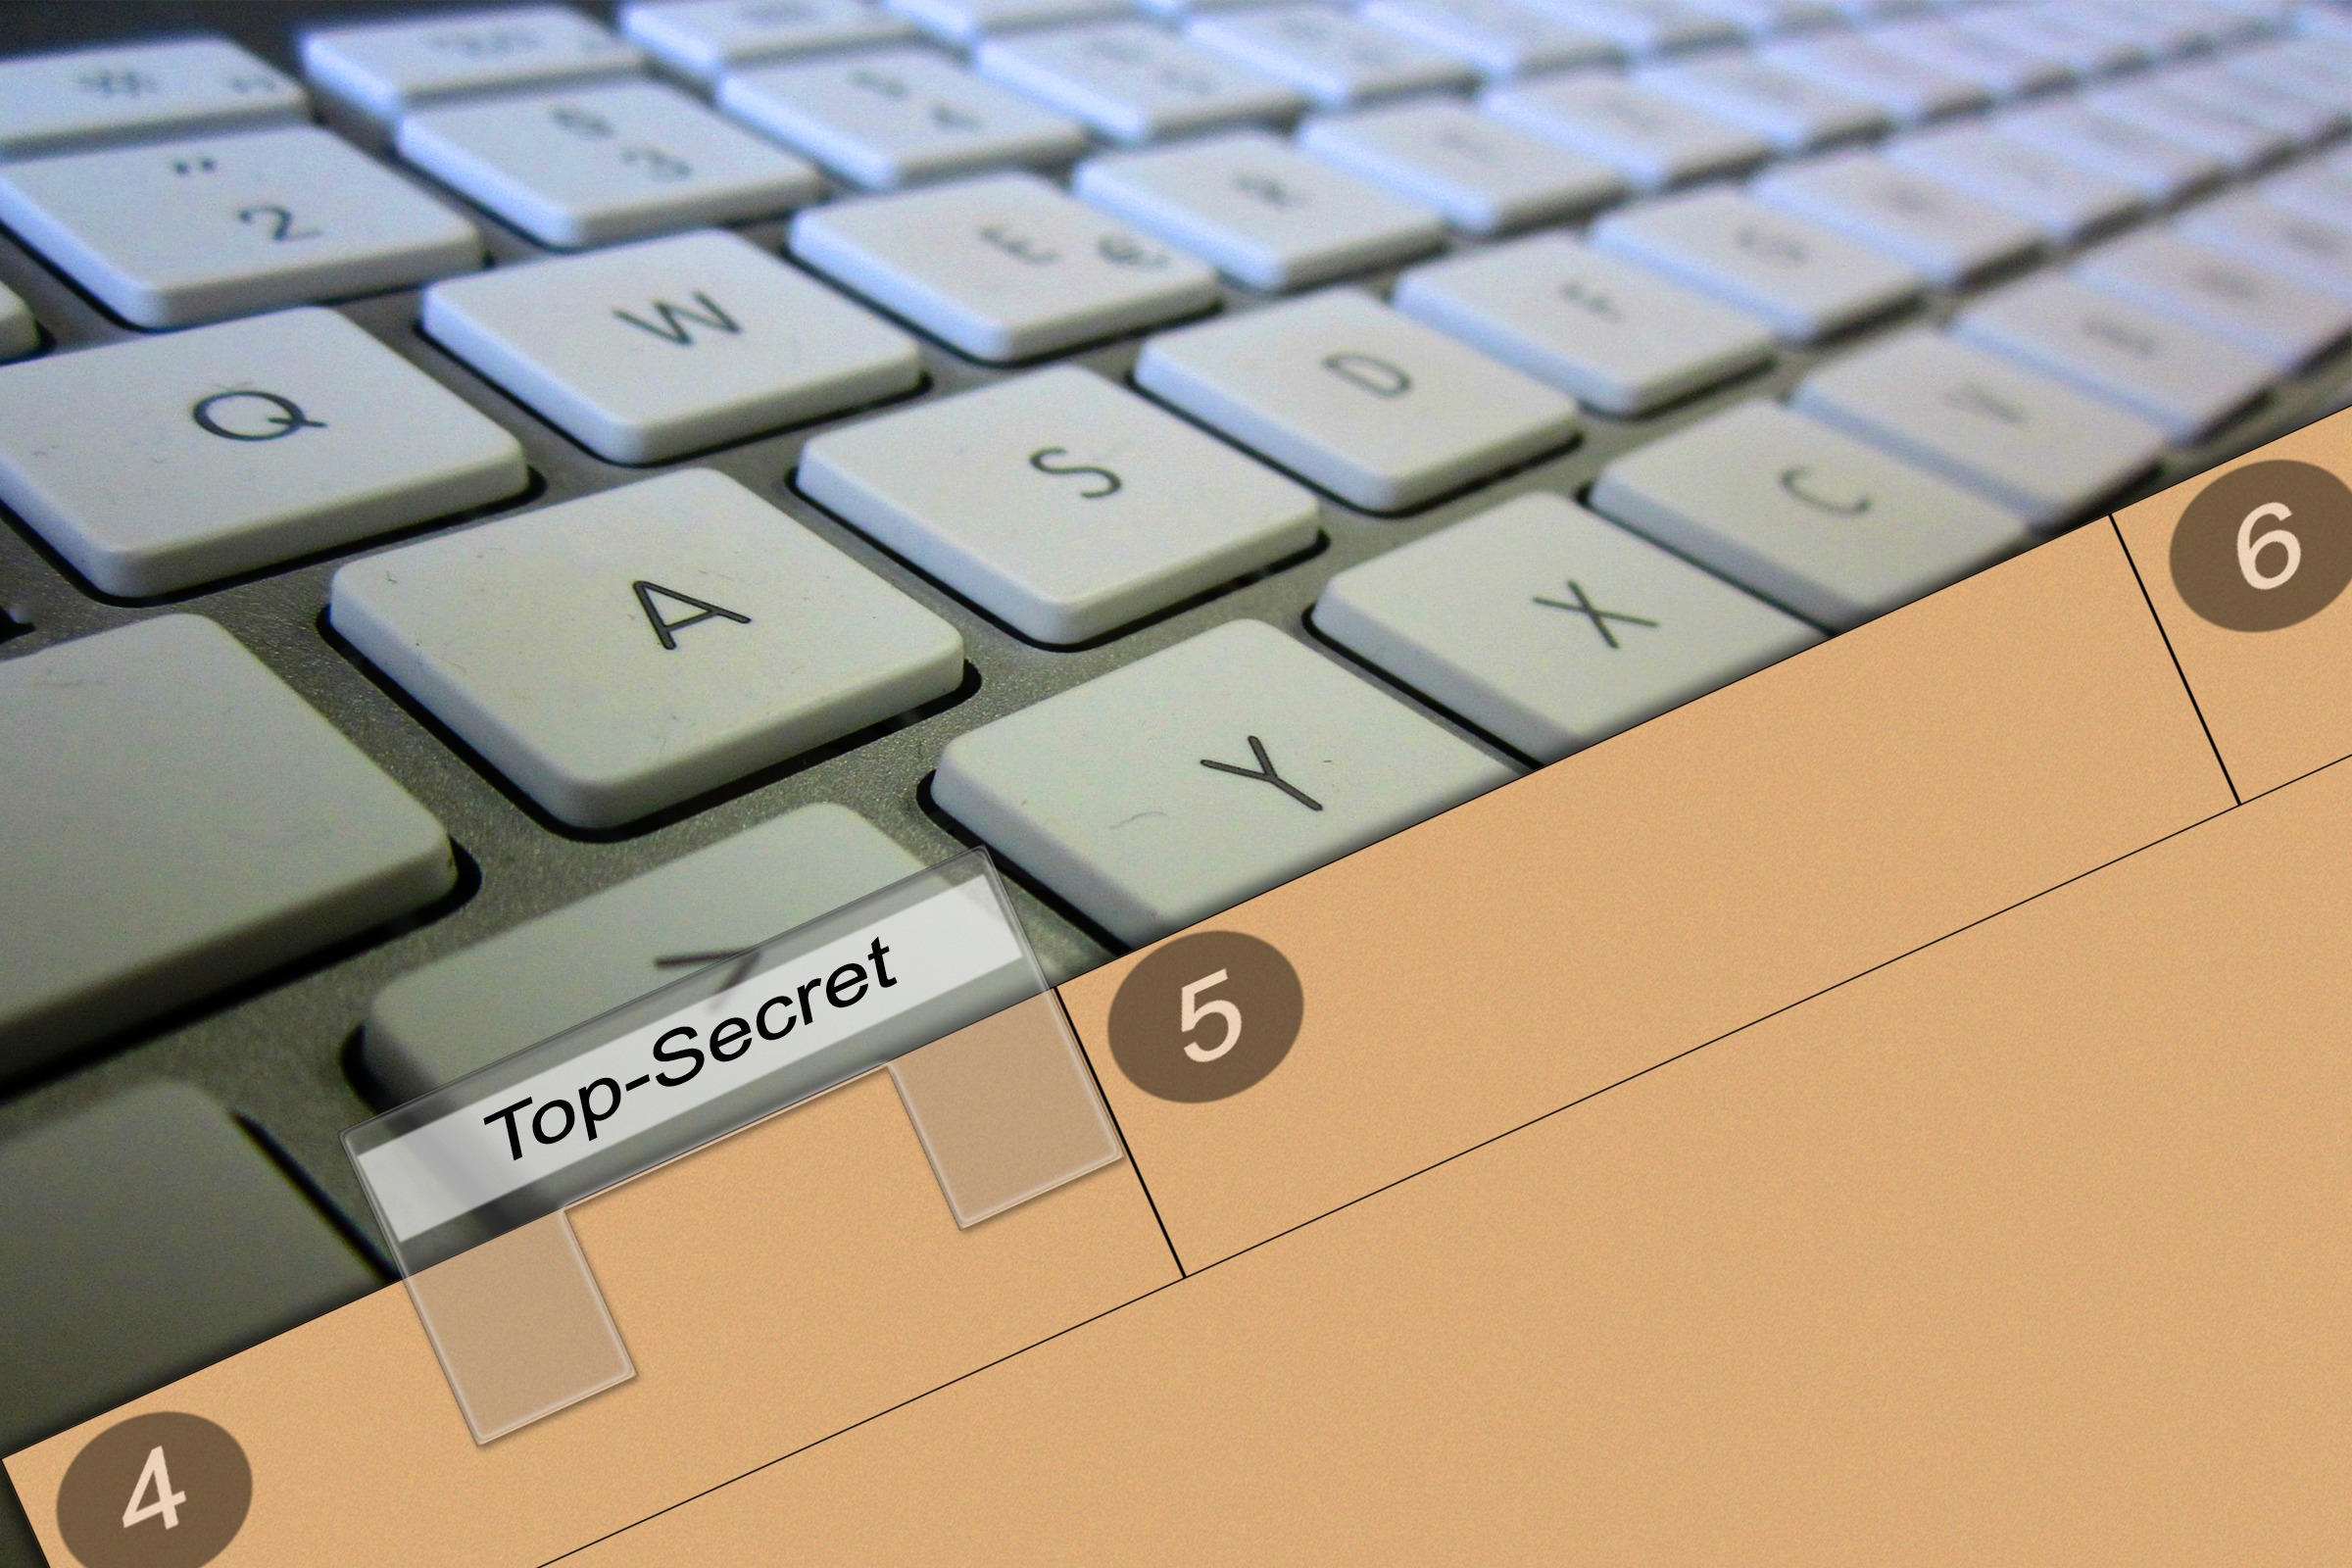
laptop, keyboard, technology, number, office, folder, file, close up, brand, font, text, shield, multimedia, secret, screenshot, computer keyboard, attorney, electronic device, musical keyboard